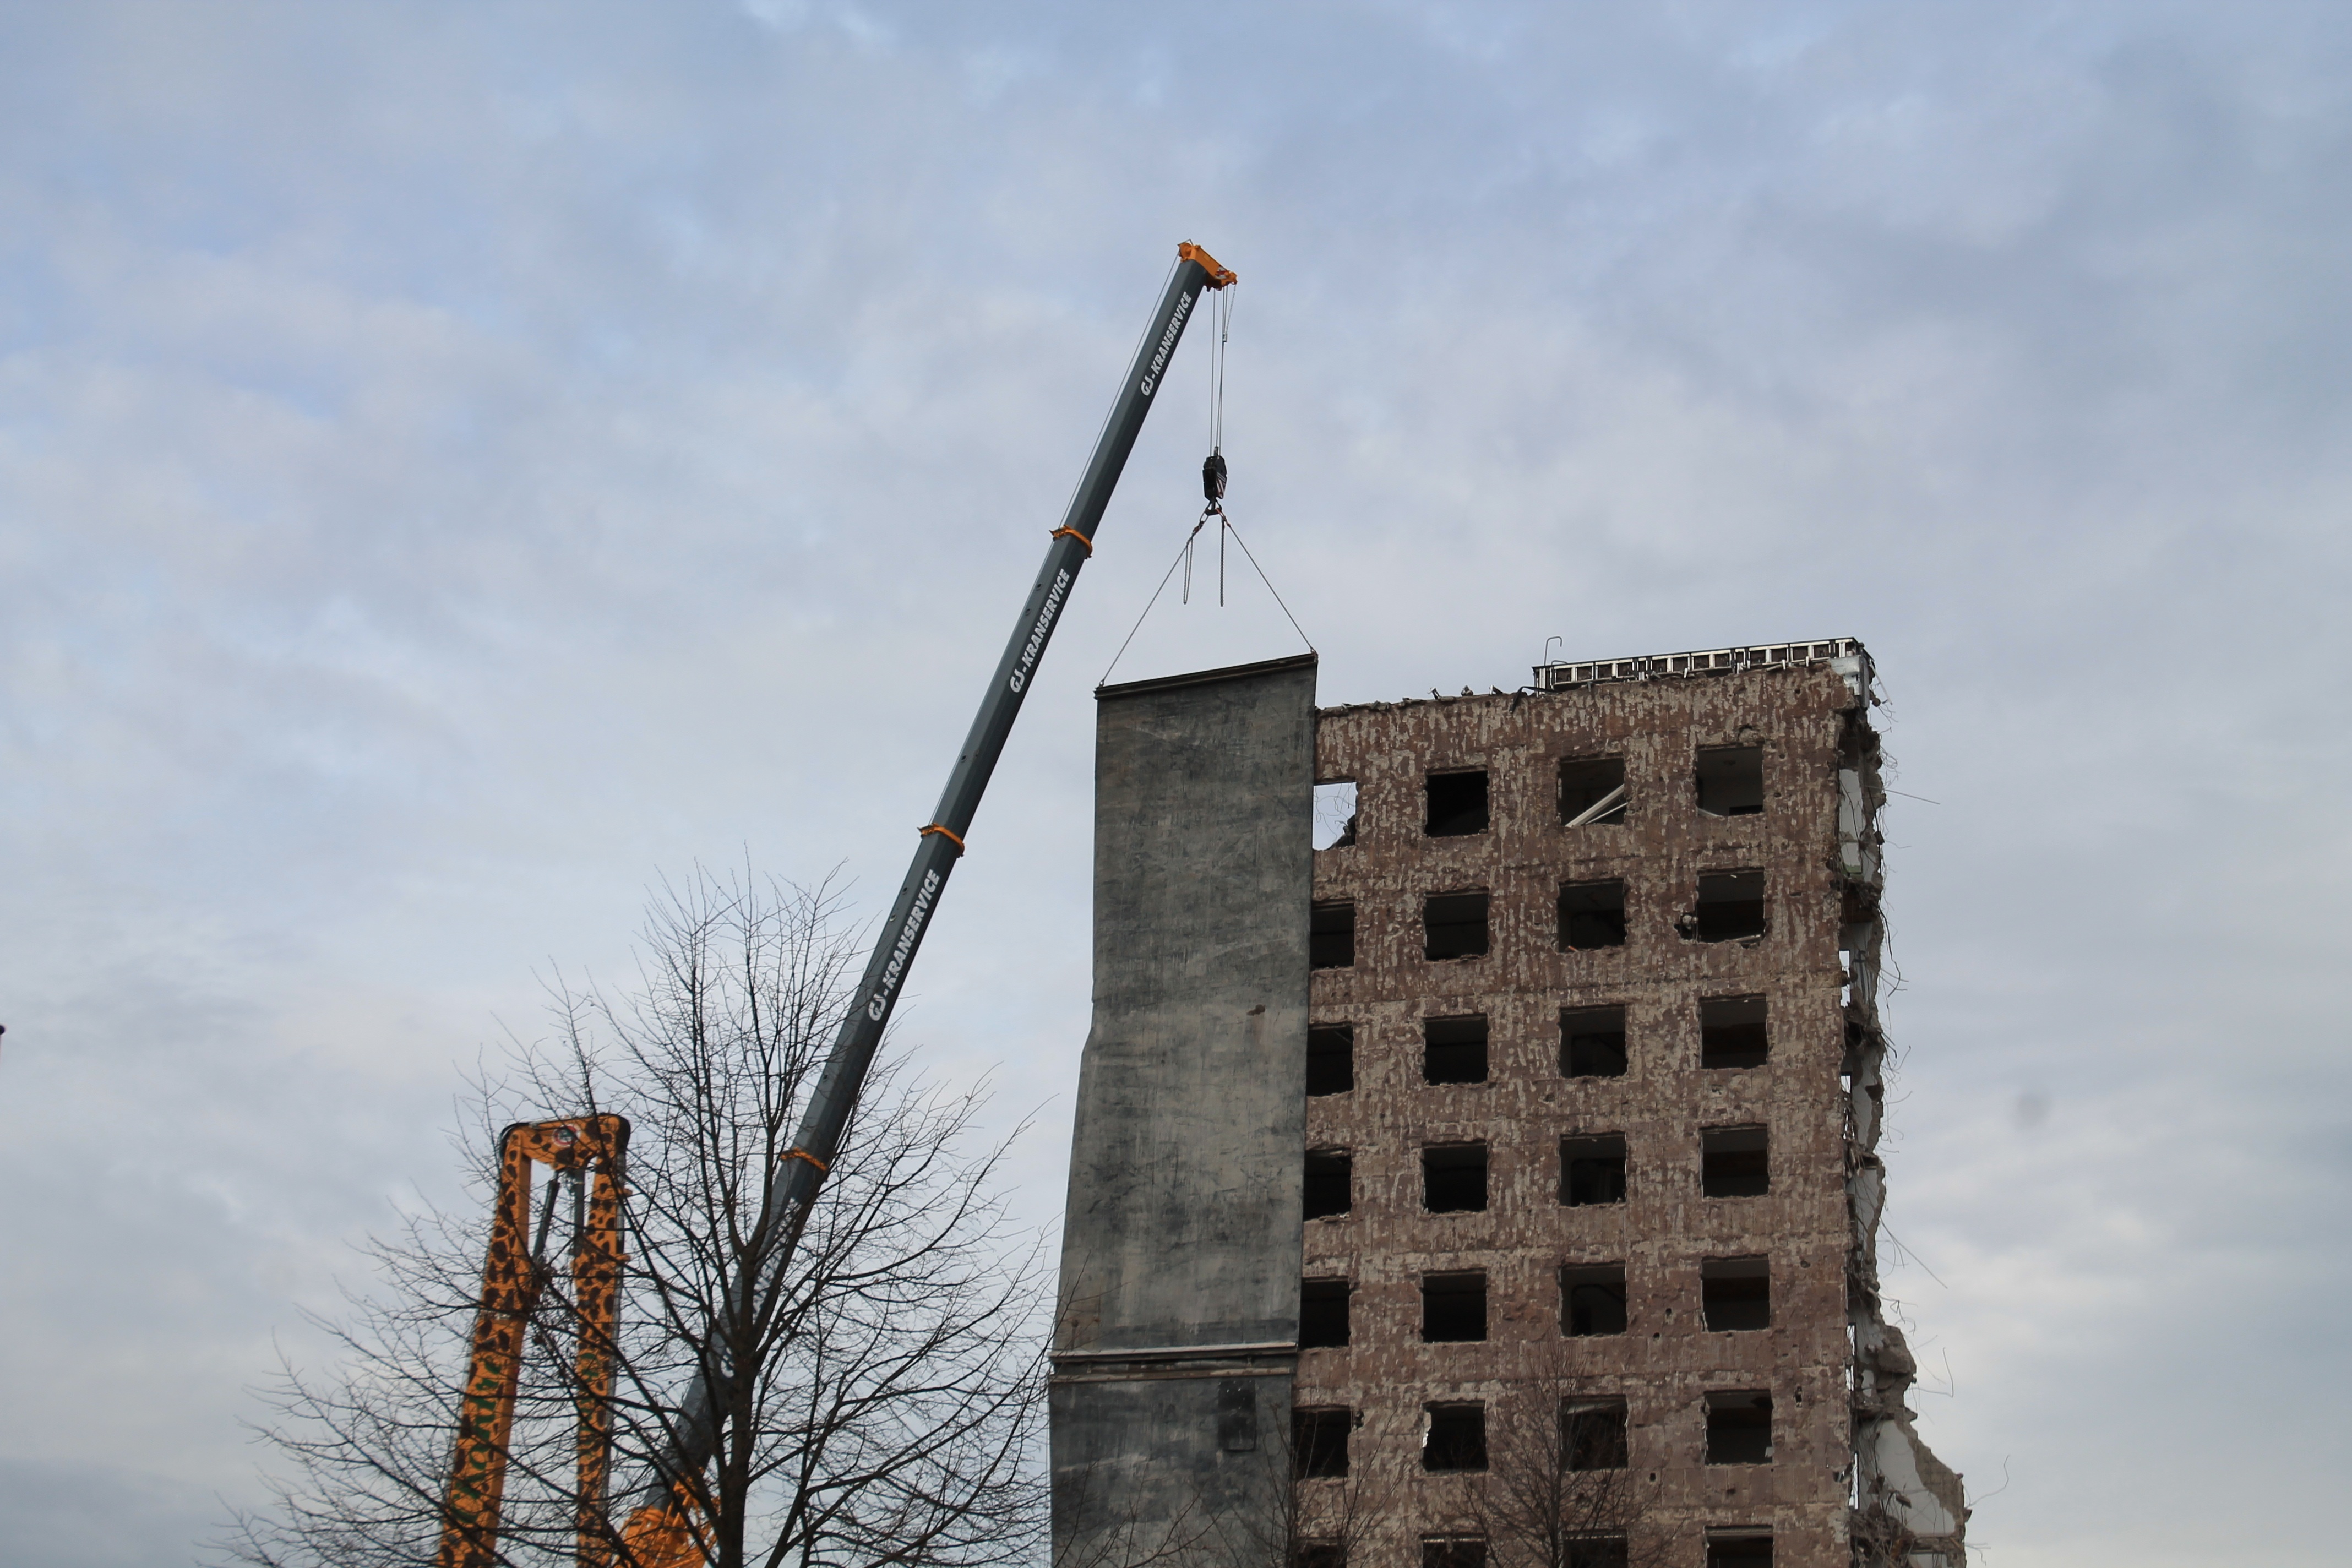
work, tree, winter, architecture, sky, building, old, home, skyscraper, downtown, construction, tower, mast, broken, landmark, decay, ruin, tower block, destroyed, crash, spire, steeple, destruction, site, demolition, debris, frankfurt, kahl, lapsed, building rubble, bauruine, house demolition, urban area